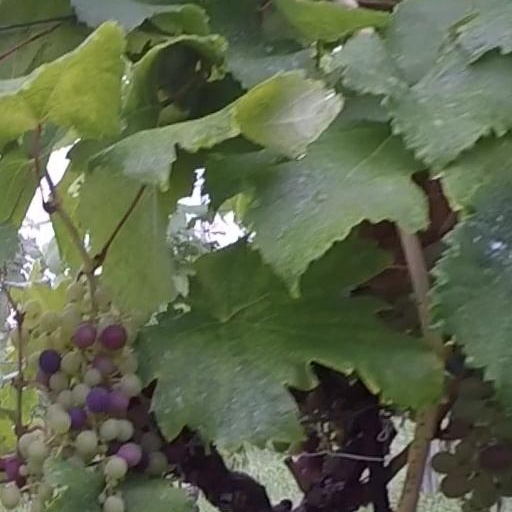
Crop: grape